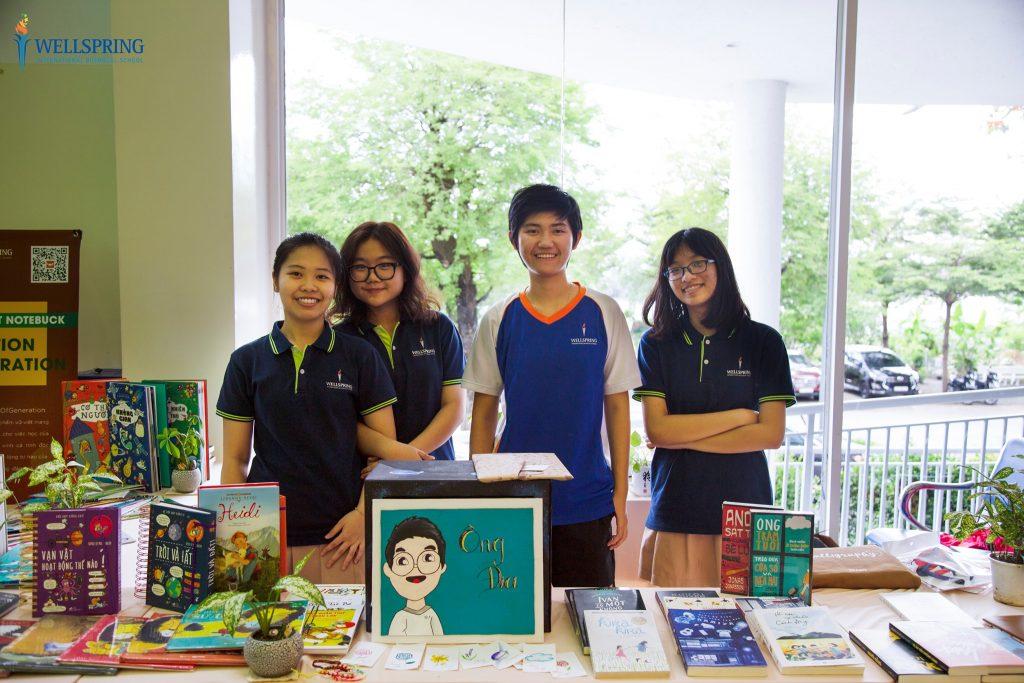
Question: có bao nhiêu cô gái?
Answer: có ba cô gái